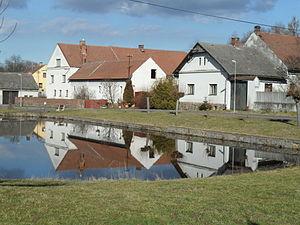
Skryje est une commune du district de Havlíčkův Brod, dans la région de Vysočina, en République tchèque. Sa population s'élevait à 189 habitants en 2019.